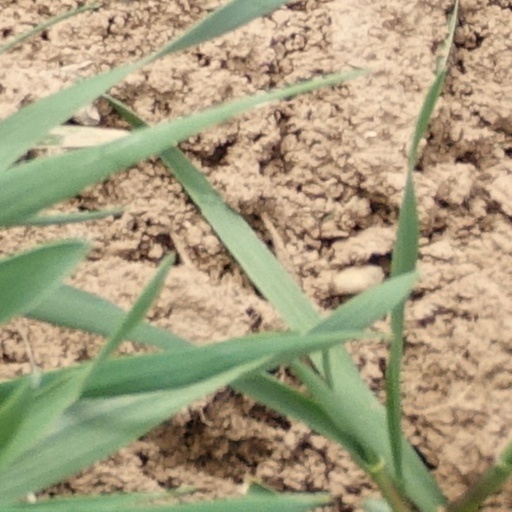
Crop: wheat